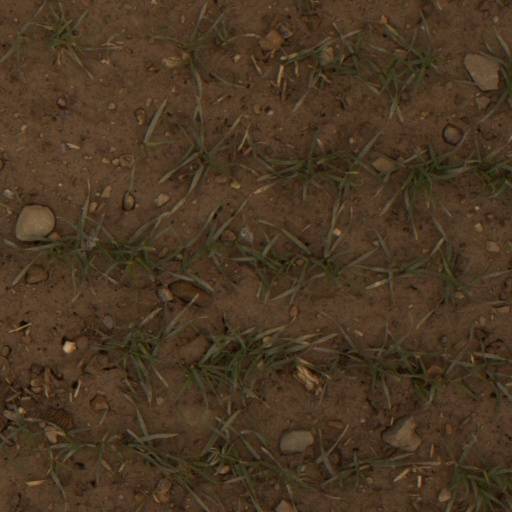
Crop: wheat